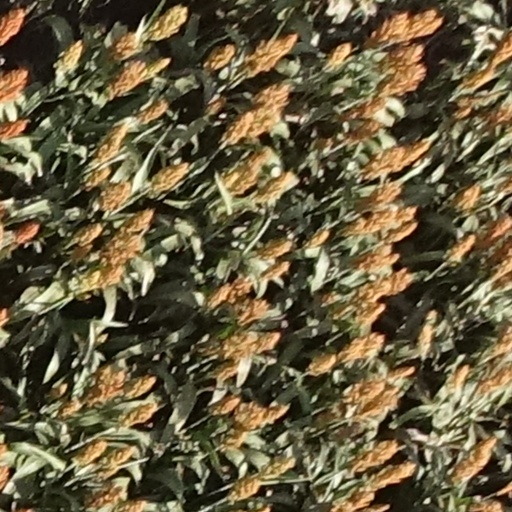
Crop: sorghum